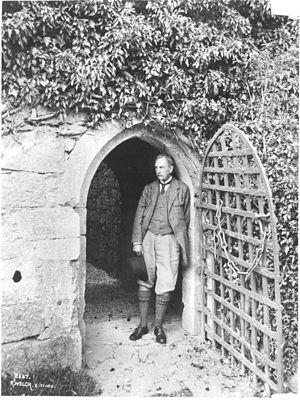
Luke Gerald Dillon, 4ᵉ baron Clonbrock KP PC est un pair irlandais.